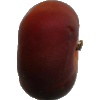
Label: Nectarine Flat 1